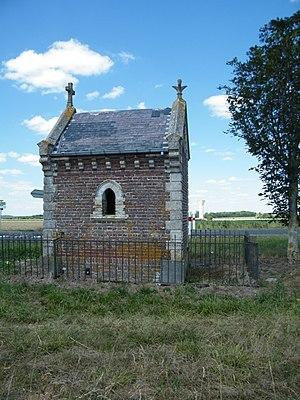
Francières (Somme, France), chapelle sur l'ancienne RN1.
Francières est une commune française située dans le département de la Somme, en région Hauts-de-France.